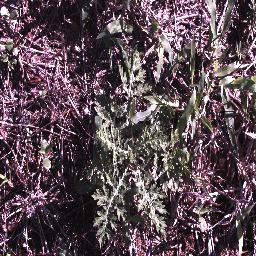
Label: parthenium